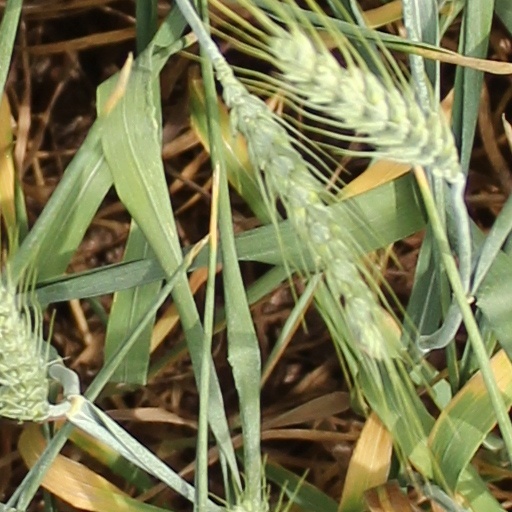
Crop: wheat